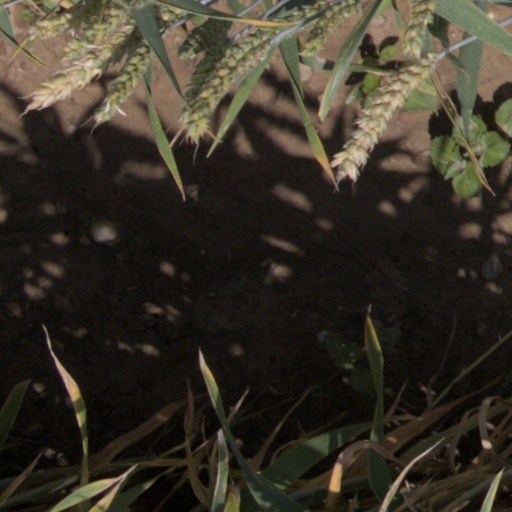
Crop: wheat